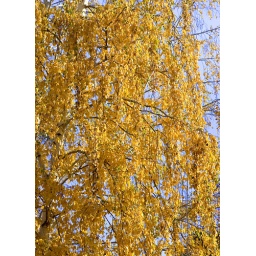
yellow tree in the hood